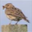
Label: bird